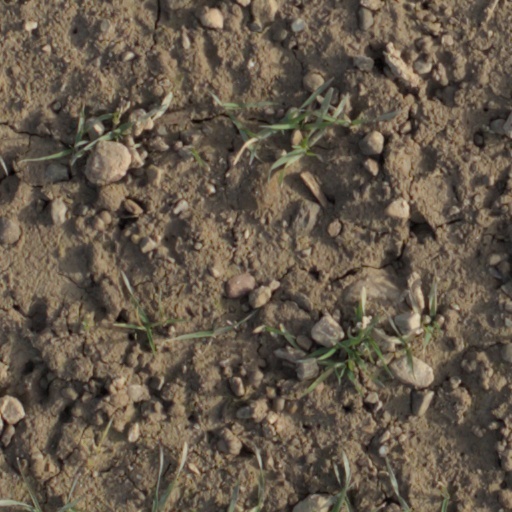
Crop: wheat